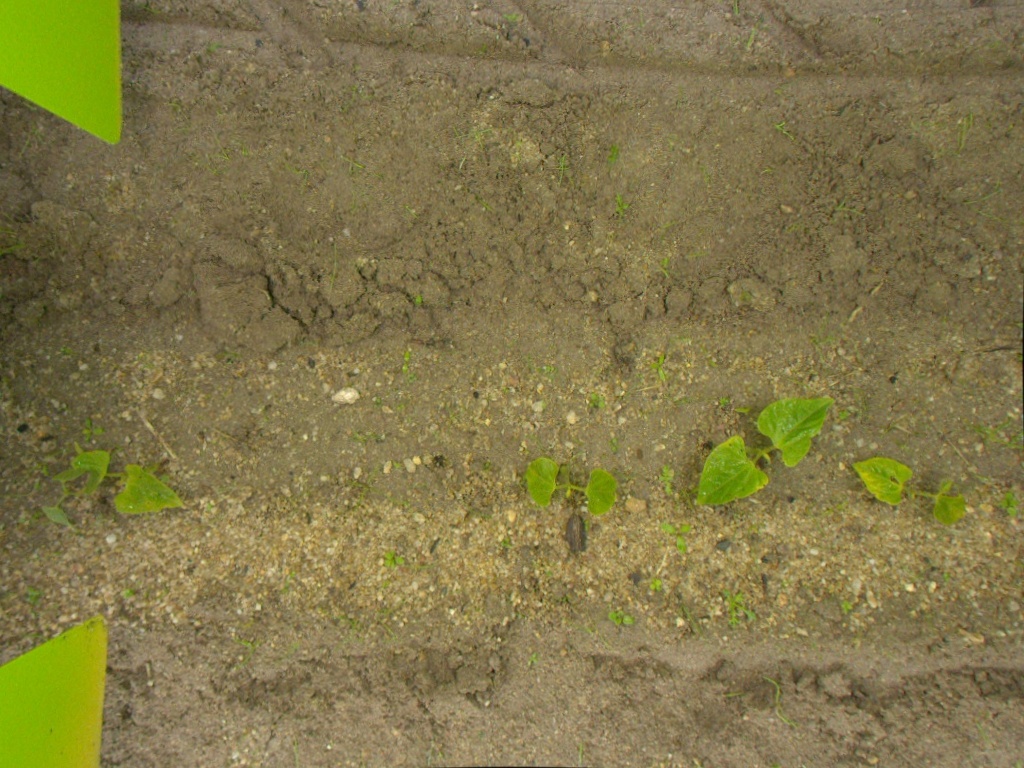
Crop: bean
Objects: bean, bean, bean, bean, bean